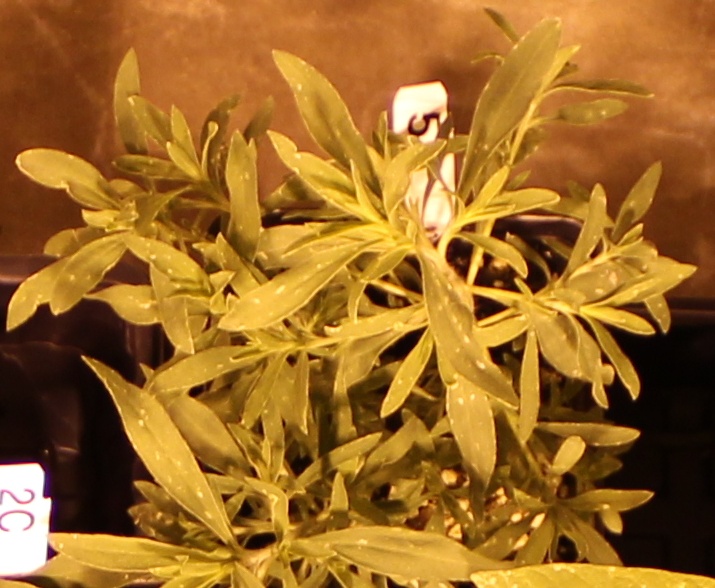
Label: Kochia